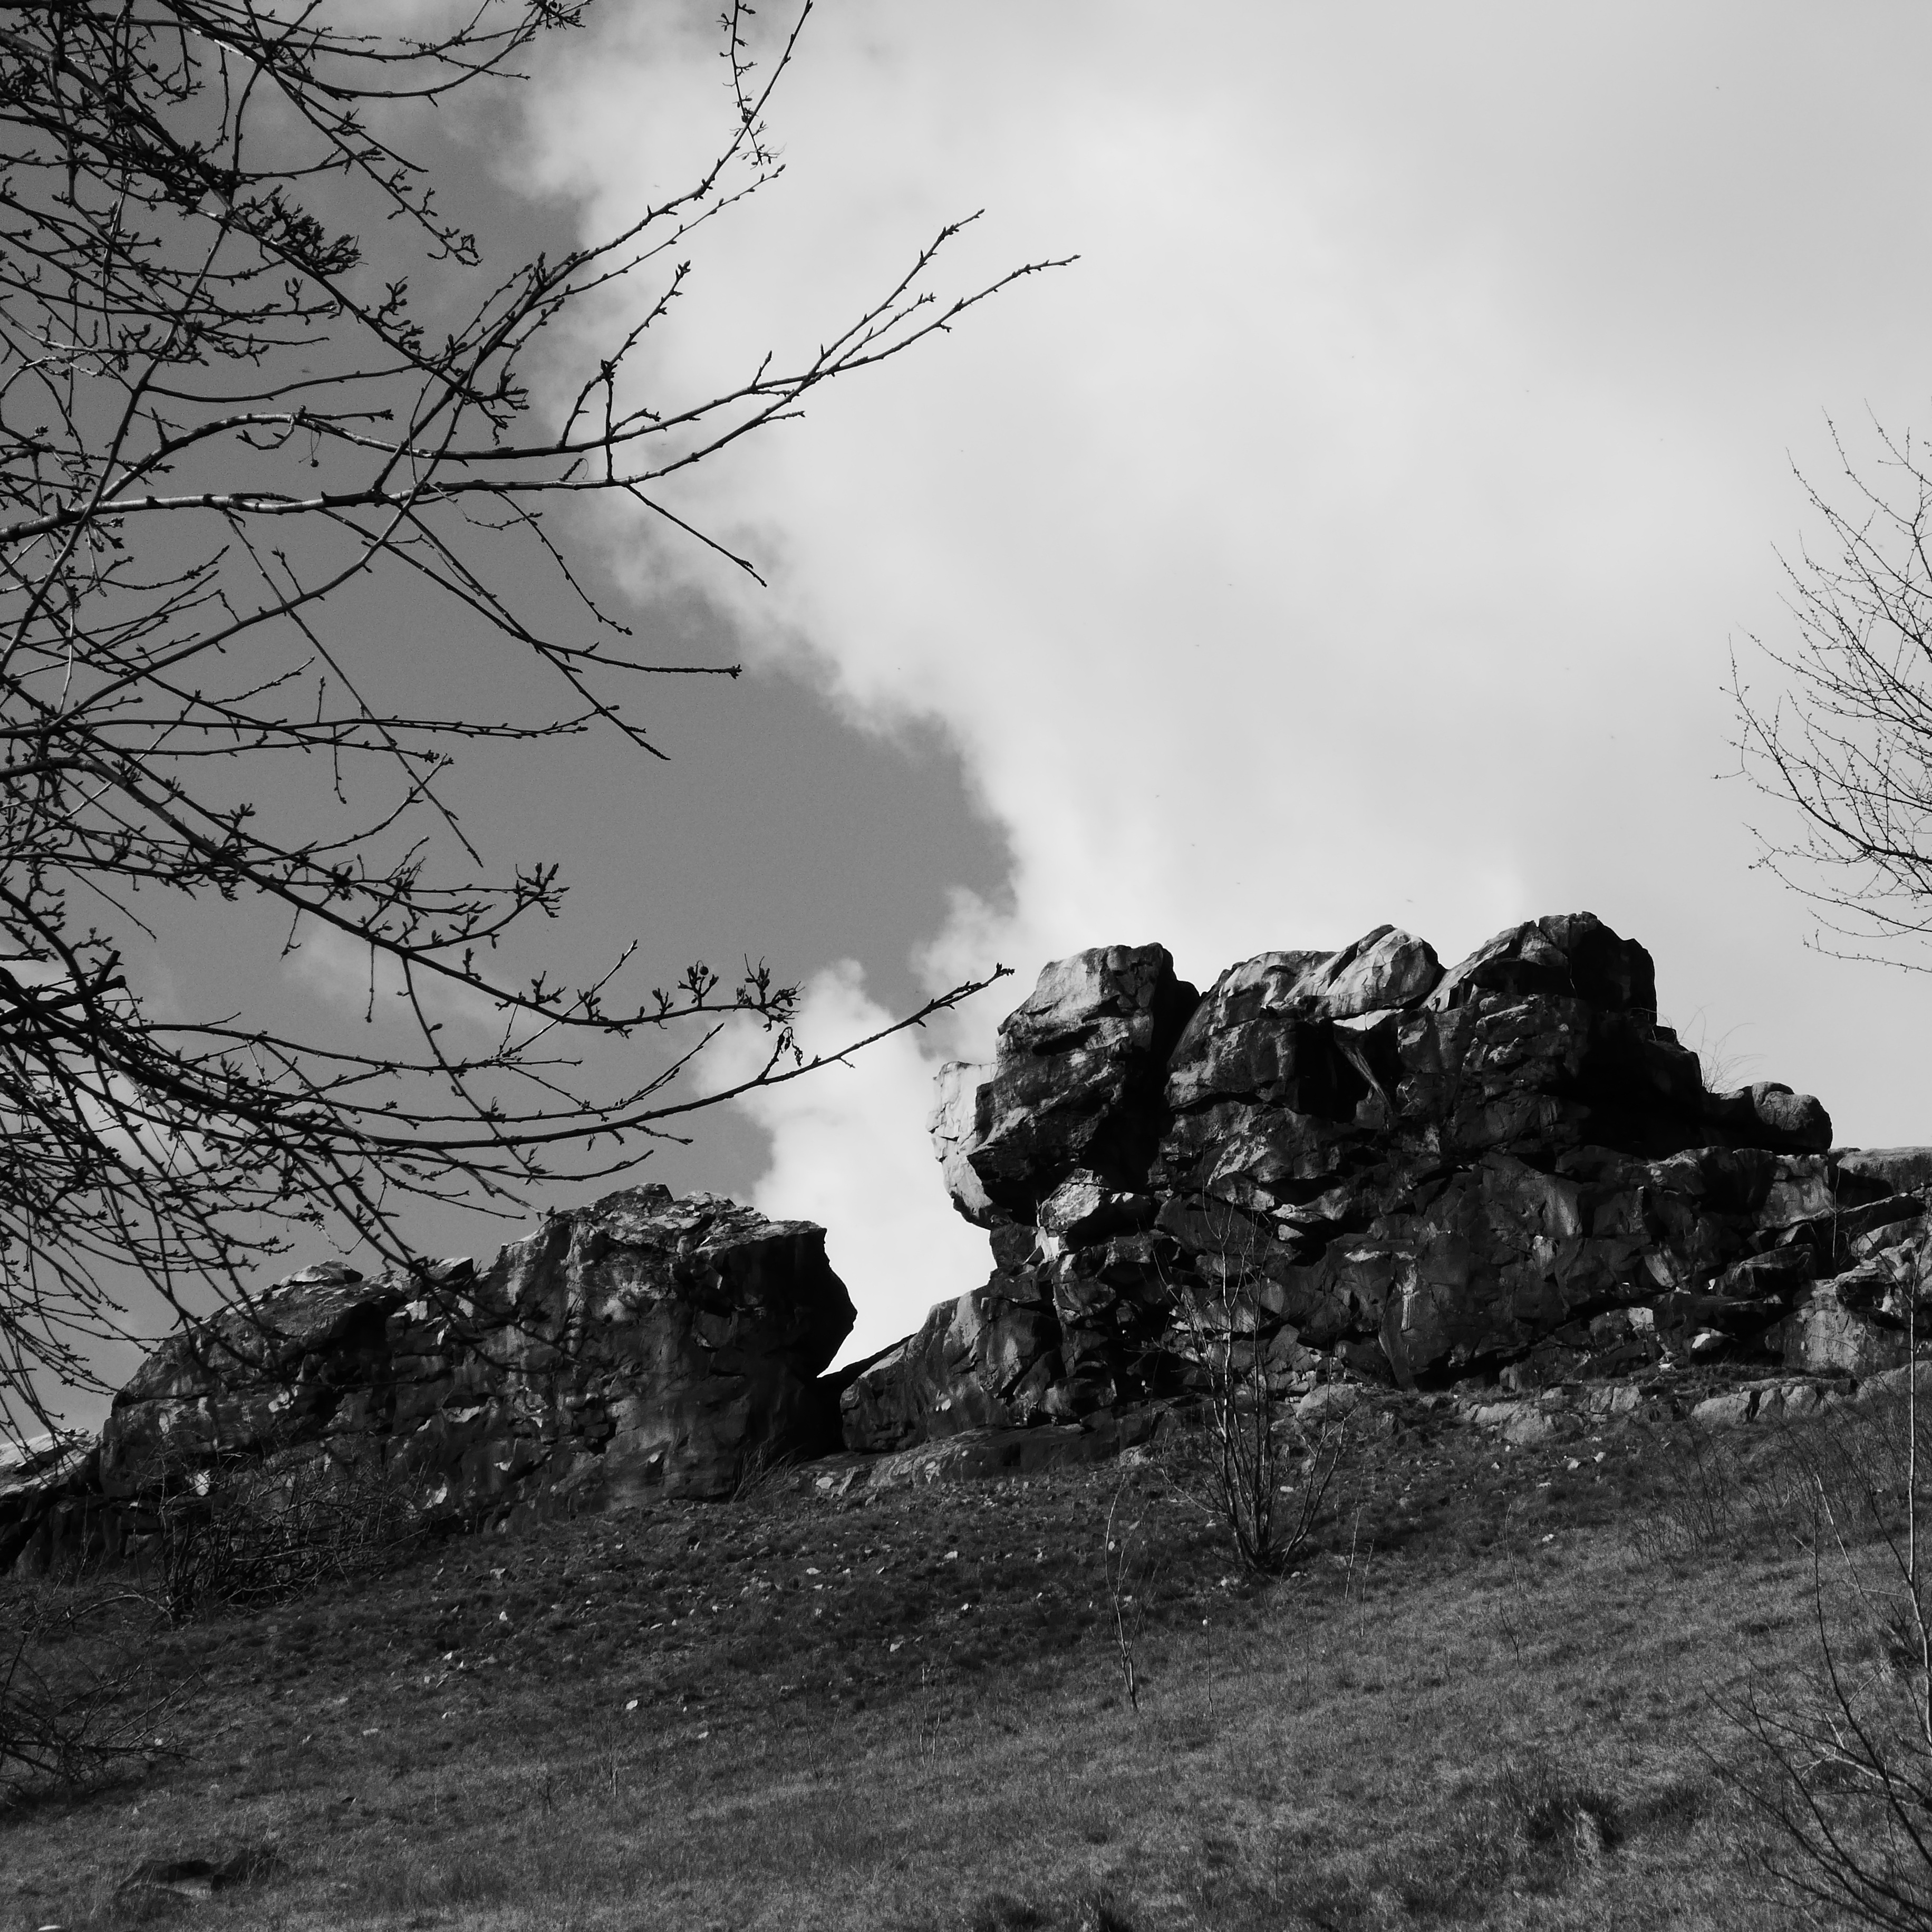
landscape, tree, nature, rock, wilderness, mountain, snow, winter, cloud, black and white, sky, stone, hike, weather, darkness, black, monochrome, resin, rural area, on the go, devil's wall, monochrome photography, atmospheric phenomenon, woody plant